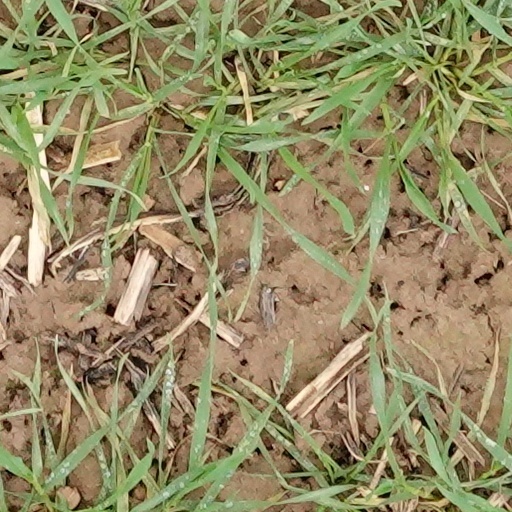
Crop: wheat